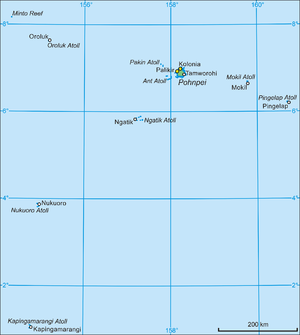
L'expression îles extérieures de Pohnpei désigne l'ensemble des îles de l'État de Ponhpei à l'exception de l'île de Pohnpei dans les États fédérés de Micronésie. Cette dénomination ne correspond pas à une région géographique naturelle mais à un concept employé dans les documents administratifs et dans le langage courant. La prépondérance économique et politique de l'île de Pohnpei au sein de l'État de Pohnpei a conduit à l'apparition de cette expression.